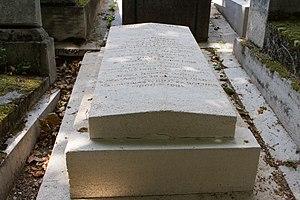
Sépulture de Georges Weill (1865-1944), historien.
Michel Aaron Weill est un rabbin et écrivain français. Il fut Grand-Rabbin d'Alger de 1846 à 1864, épousa une cousine de Karl Marx et fut le père de la romancière Dick May et de l'historien Georges Weill.
Jeanne Weill, qui avait choisi le nom de plume Dick May, était une romancière et une intellectuelle française, qui a fondé en 1900 l'EHES, notamment son école de journalisme, devenue l'École supérieure de journalisme de Paris.
Georges Weill, né le 6 juillet 1865 à Sélestat et mort le 14 avril 1944 à Paris, est un historien français.